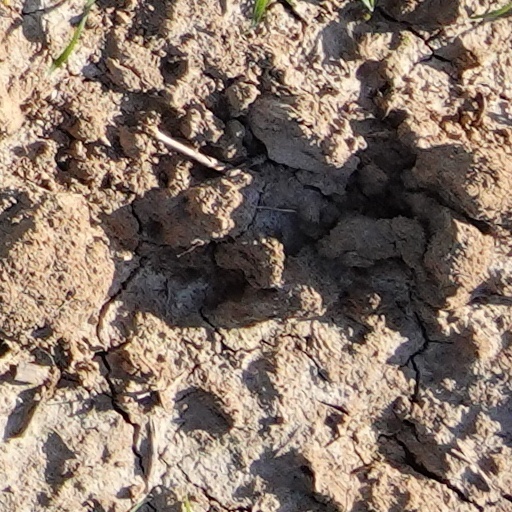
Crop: wheat